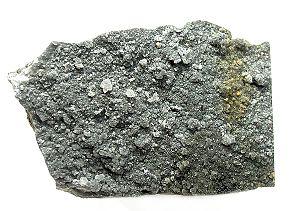
Le tellure natif ou tellure est un corps chimique simple métalloïde de formule Te, une espèce minérale de la catégorie des éléments natifs correspondant au tellure. Il contient fréquemment des traces de sélénium et de fer, de soufre et de bismuth, d'arsenic et de antimoine, d'argent et d'or, voire de plomb...